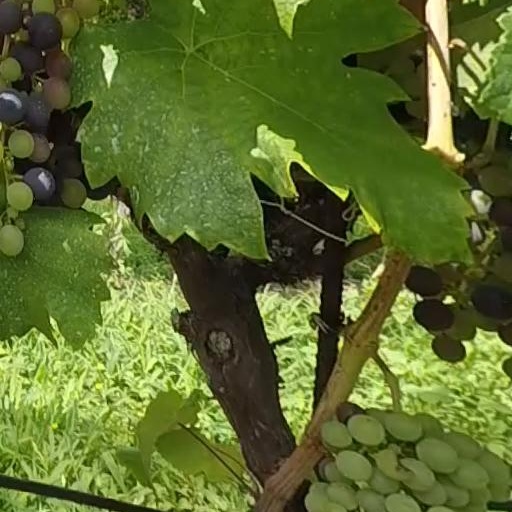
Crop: grape